Gymnasium at Delphi

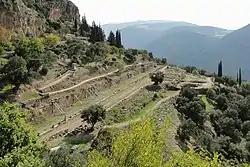
View of the Gymnasium at Delphi

The Gymnasium at Delphi is a building complex of the 4th century BC at Delphi, Greece, which comprised the xystus and the palaestra, along with its auxiliary buildings such as the changing rooms and baths. It was situated between the Sanctuary of Athena Pronaia and the fountain Castalia. Some remains of archaic buildings, discovered under the xystus, were possibly related to a sanctuary dedicated to Demeter and indicate the sanctity of the area from earlier times.